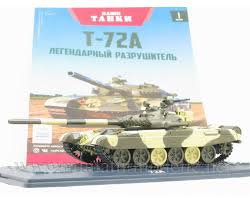
Label: Tank